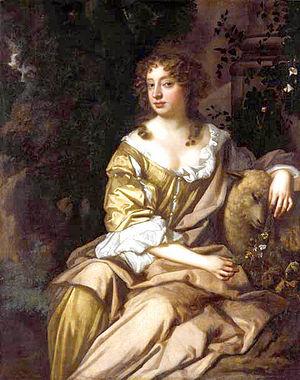
La comédie de la Restauration anglaise désigne le genre des comédies écrites et jouées depuis la Restauration anglaise jusqu'au début du XVIIIᵉ siècle. Après l'interdiction des représentations théâtrales publiques imposée pendant 18 ans par le régime puritain de Cromwell, la réouverture des salles de spectacle en 1660 marque la renaissance du théâtre anglais. Si le début de cette période est parfaitement défini par l'accession au trône de Charles II, sa date de fin est assez floue. Elle dépasse néanmoins largement la mort de Charles II en 1685, qui marque stricto sensu la fin de la Restauration, et empiète sur les règnes de Jacques II, de Guillaume III et même d'Anne Iʳᵉ. Les universitaires fixent en effet la fin de cette période, soit en 1710 à la mort de Betterton, l'acteur-vedette de cette époque, soit en 1714 à la mort d'Anne Iʳᵉ, soit encore en 1722 au retour au pouvoir de Walpole, soit enfin en 1737, date du « Licensing Act », qui établit un nouveau régime légal pour le théâtre.
Cette liste répertorie des favoris royaux, maîtresses et amants des rois et reines d'Angleterre, d'Écosse et, plus tard, de Grande-Bretagne puis du Royaume-Uni.